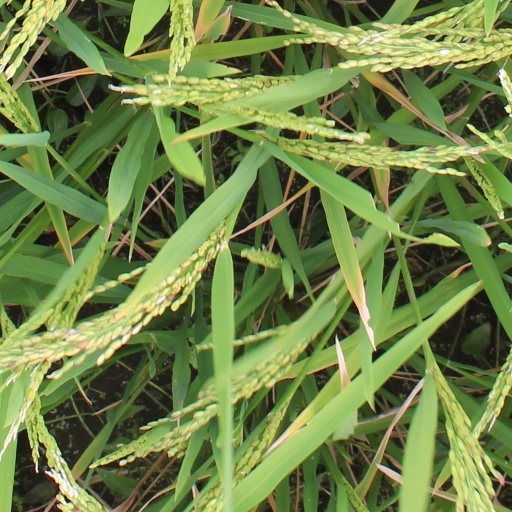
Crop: rice